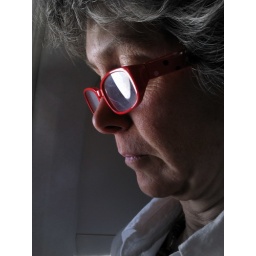
Toni in the window seat, wearing her cheap and gaudy reading glasses from Target.